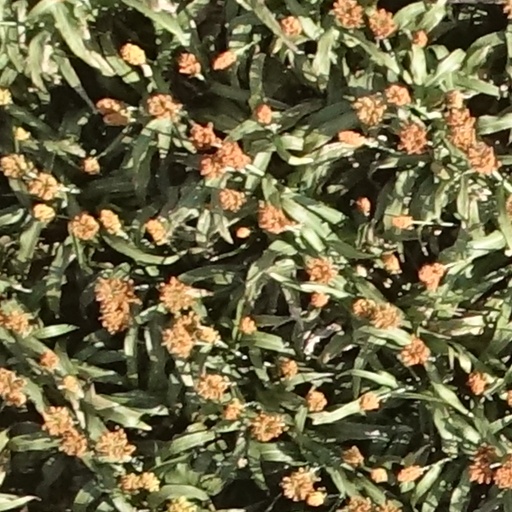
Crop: sorghum